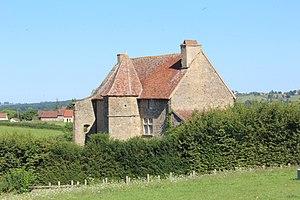
Château d'Amanzé.
Amanzé est une commune française située dans le département de Saône-et-Loire en région Bourgogne-Franche-Comté.
Le château d'Amanzé est situé sur la commune d'Amanzé en Saône-et-Loire en France.
Cet article recense une partie des monuments historiques de Saône-et-Loire, en France.